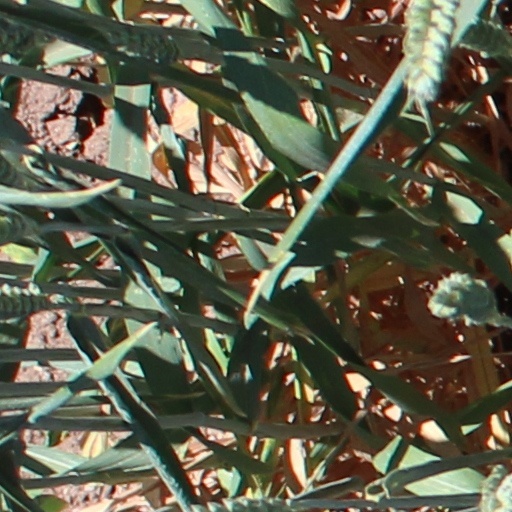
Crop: wheat